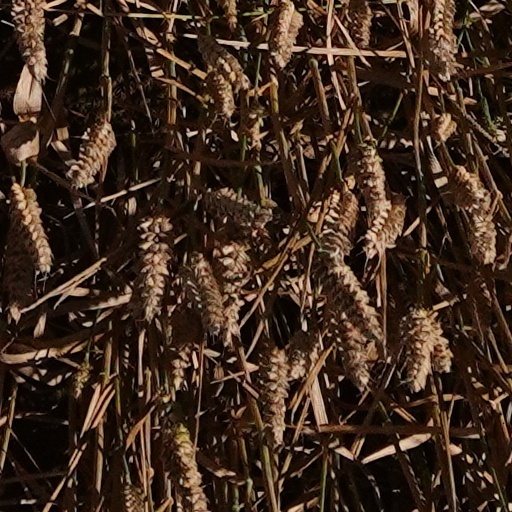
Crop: wheat